Mark Stewart (cyclist)

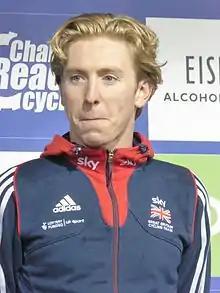
Stewart at the 2016 Tour of Britain

Mark Stewart (born 25 August 1995) is a Scottish road and track cyclist, who currently rides for UCI ProTeam . Representing Great Britain and Scotland at international competitions, Stewart won the bronze medal at the 2016 UEC European Track Championships in the team pursuit.